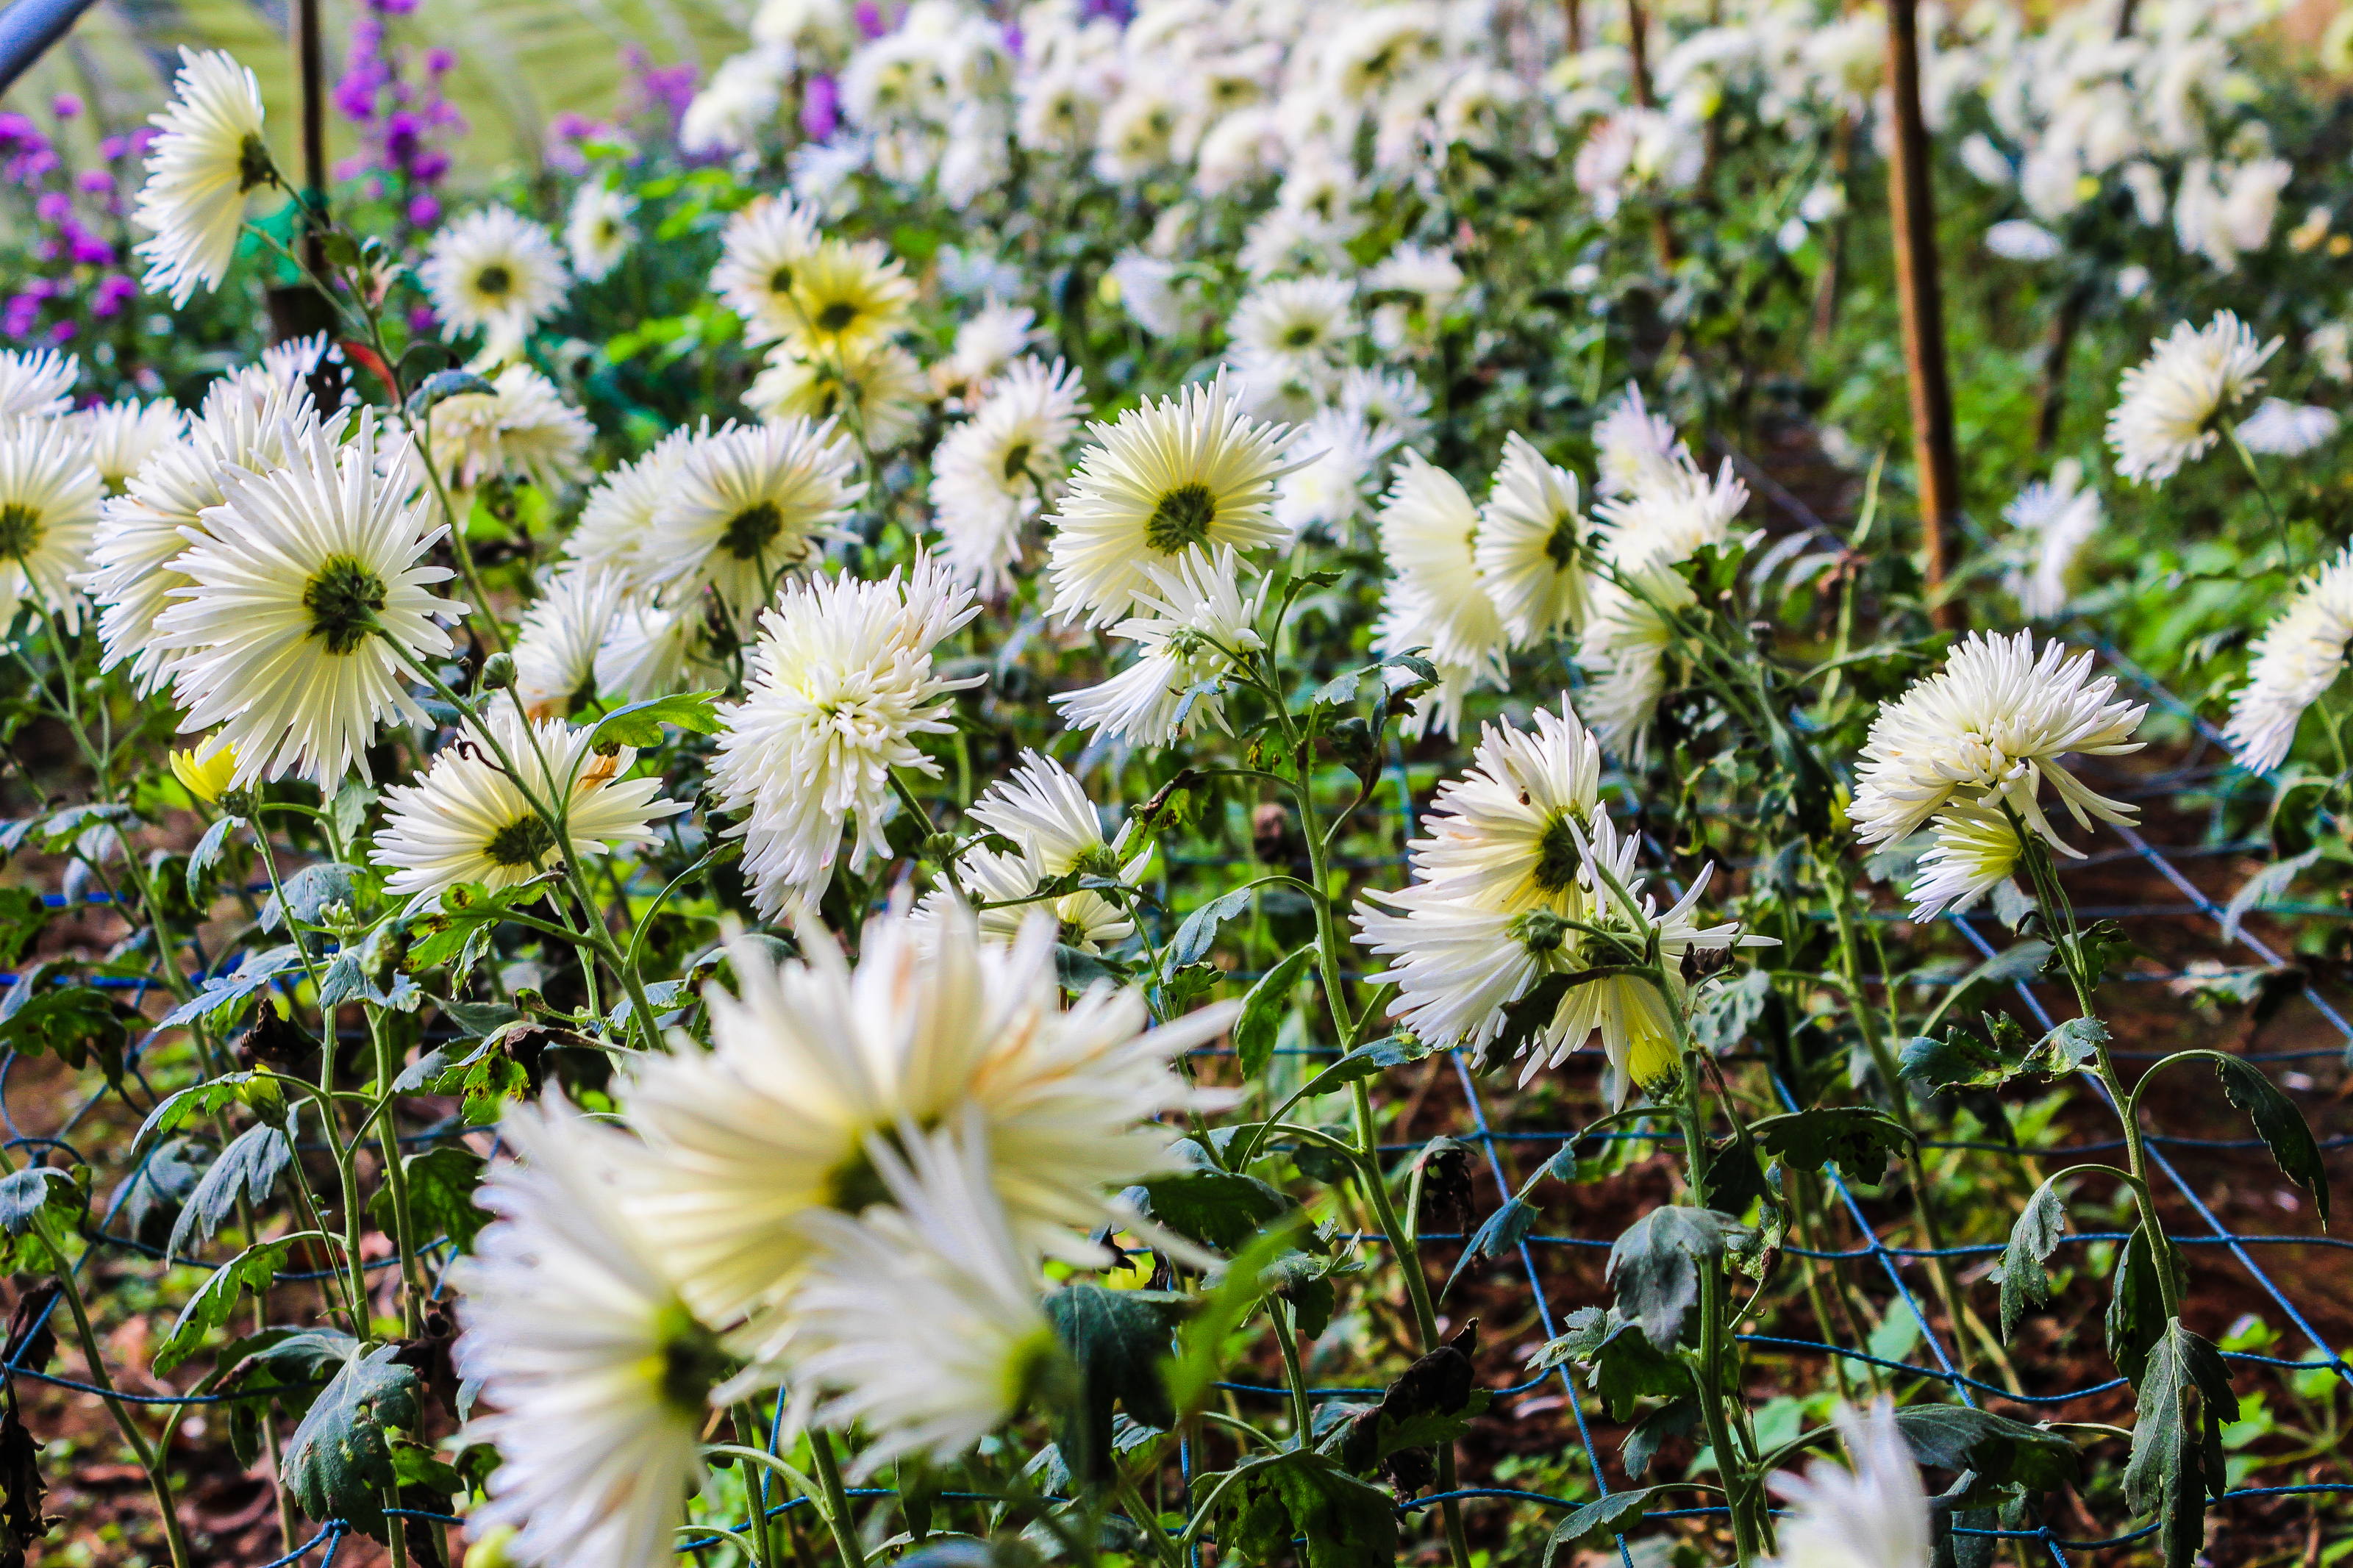
beautiful, beauty, bloom, blooming, blossom, botanical, botany, bouquet, close, closeup, color, colorful, cool, countryside, flora, floral, flower, freshness, garden, gardening, grass, green, ground, holidays, home, house, landscape, landscaped, landscaping, lawn, lush, manicured, natural, nature, outdoor, park, path, paved, pavement, perennial, petal, plant, pretty, red, seasonal, stone, summer, walkway, white, yard, flowering plant, vegetation, spring, yellow, wildflower, leaf, daisy family, aster, plant stem, annual plant, meadow, daisy, perennial plant